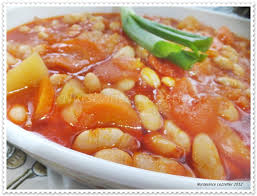
Yemek: kuru_fasulye